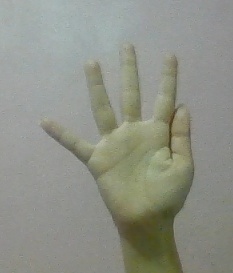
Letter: sheen